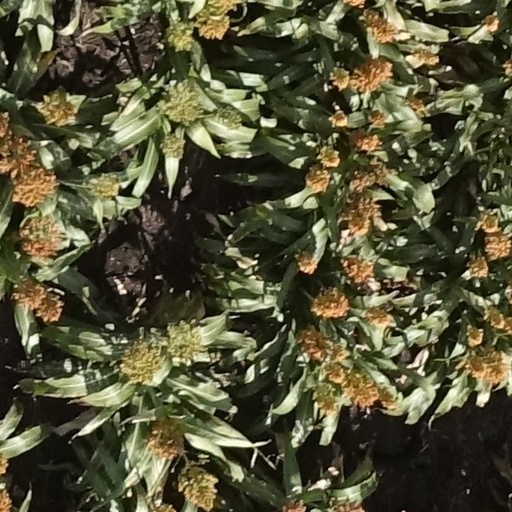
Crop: sorghum